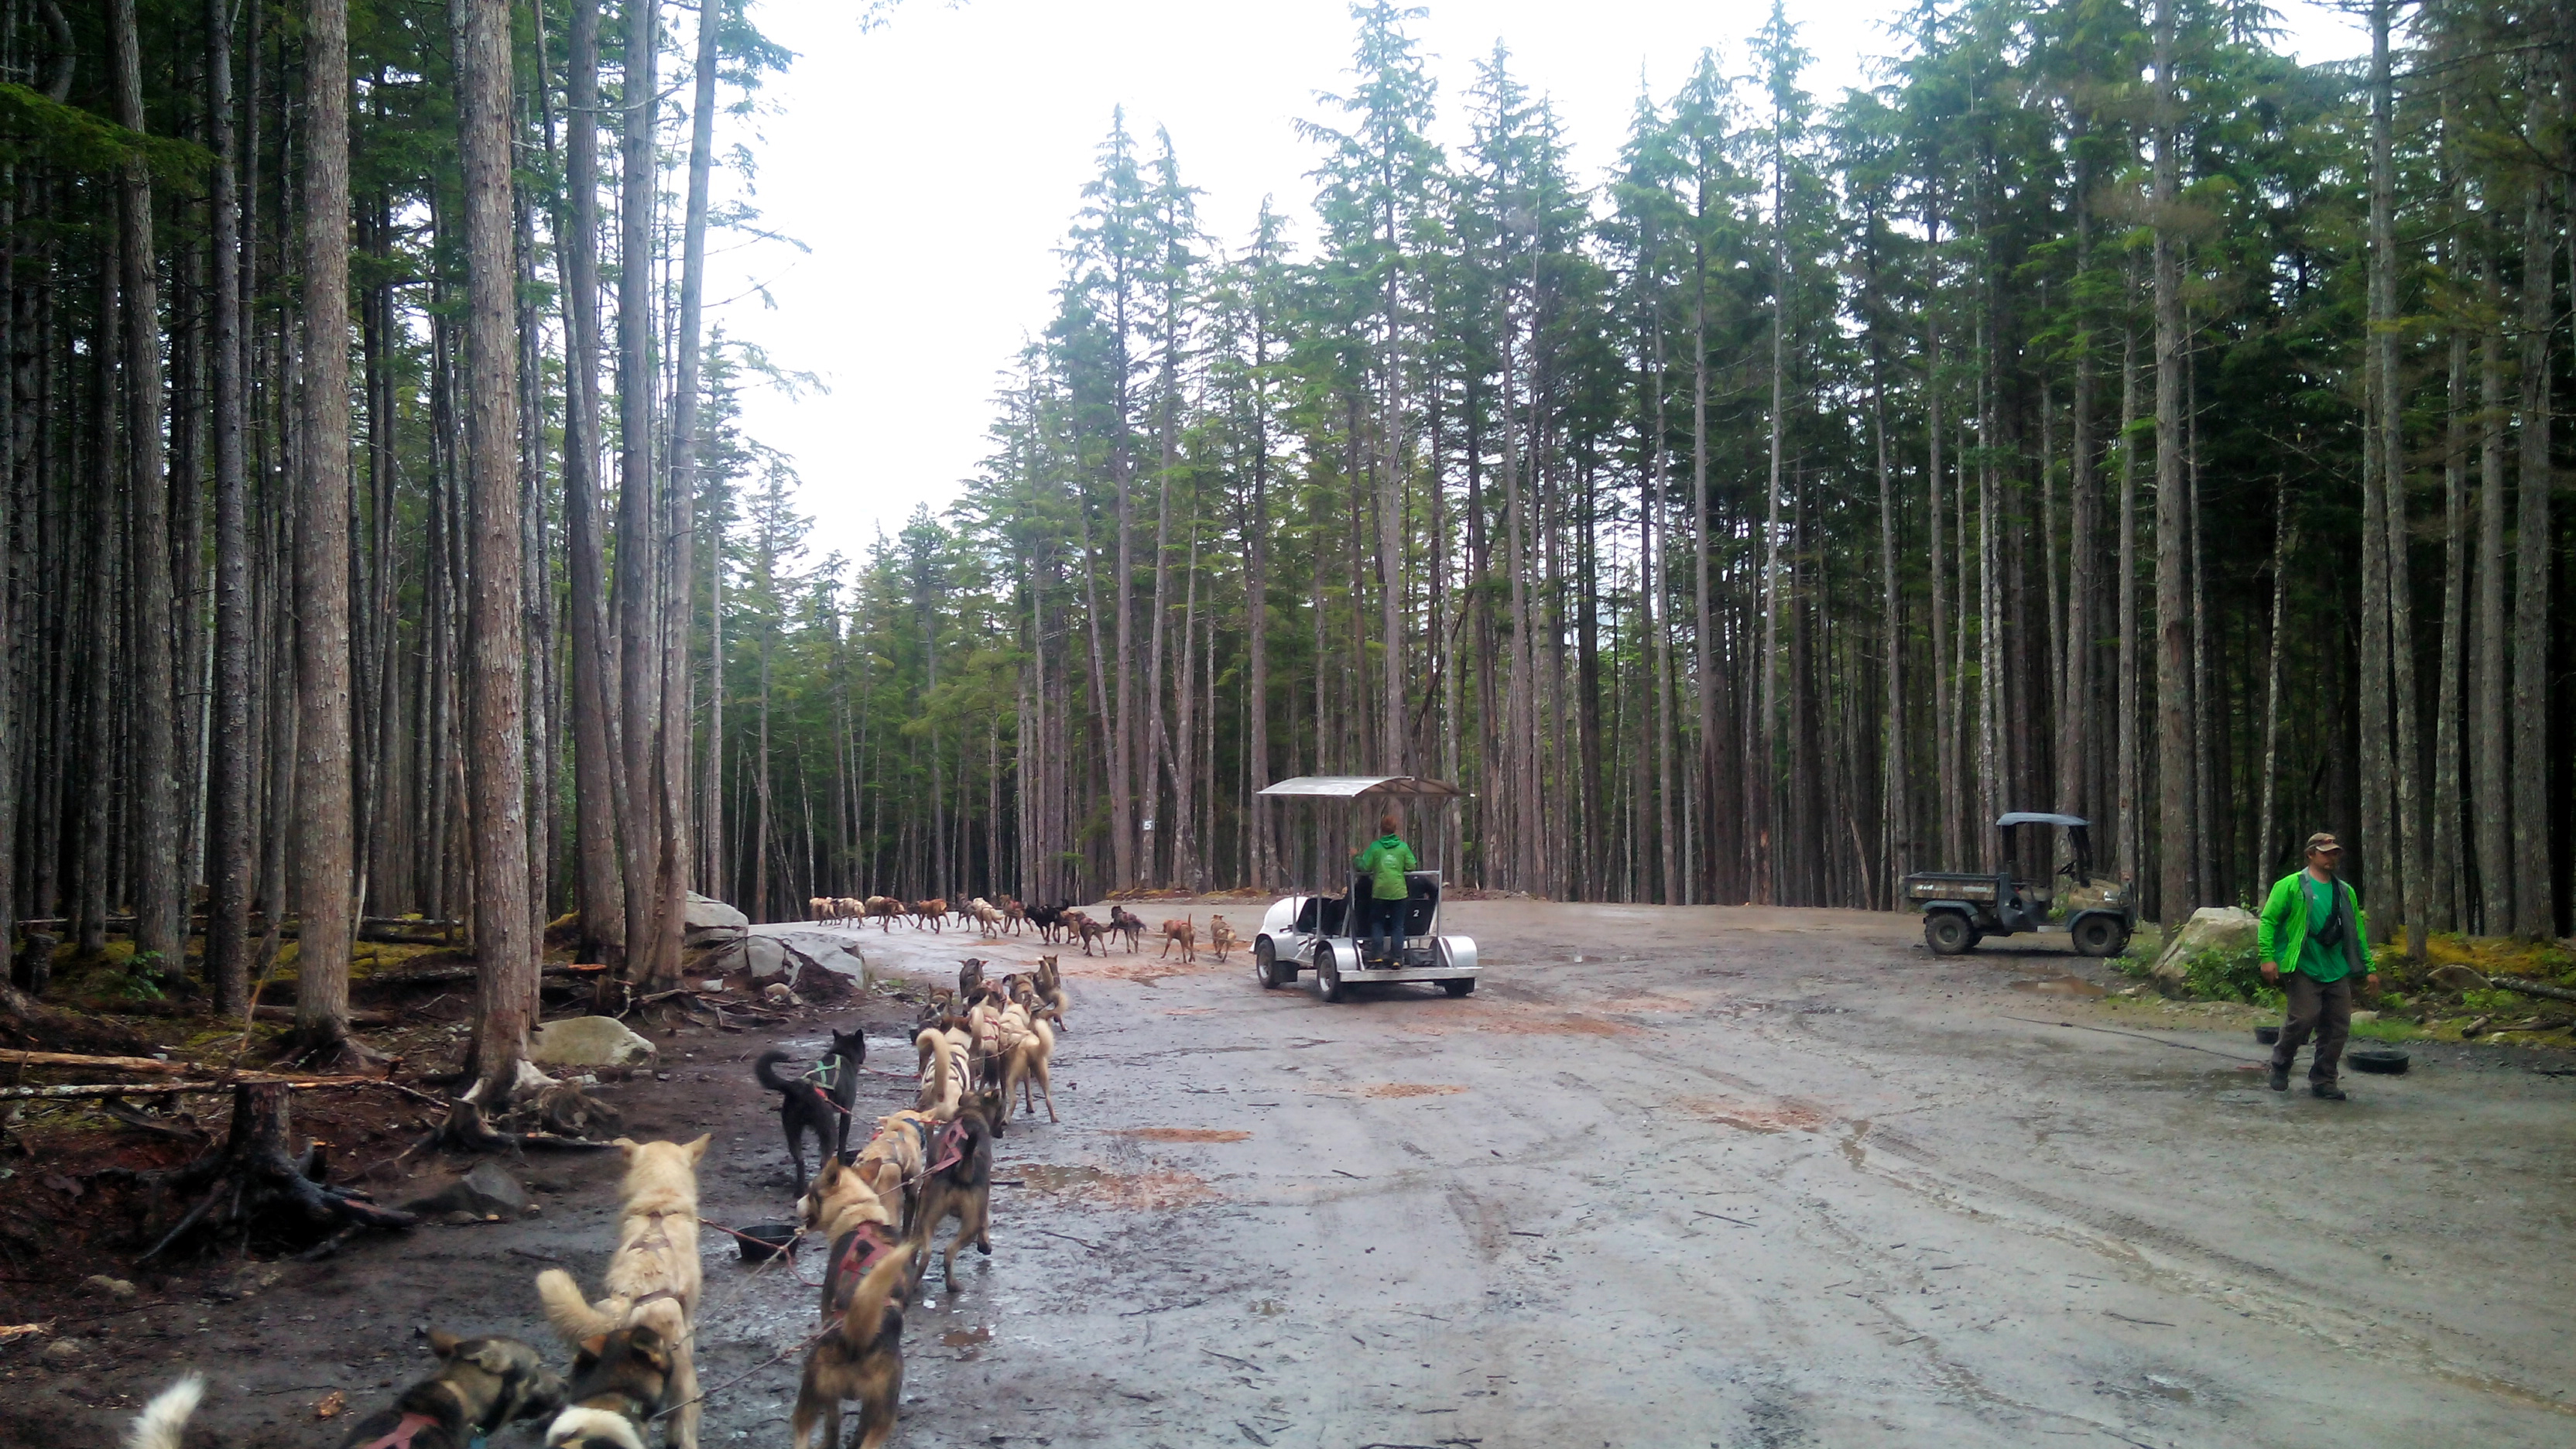
alaska, dog sledding, forest, fog, serenity, peace, day trip, dog sleds, dog sledding trip, small passes, forest trail, tree, natural environment, Bigtree, woodland, spruce fir forest, wilderness, biome, nature reserve, old growth forest, grove, woody plant, temperate coniferous forest, plant, state park, Northern hardwood forest, trail, red pine, logging, temperate broadleaf and mixed forest, tropical and subtropical coniferous forests, wood, redwood, trunk, thoroughfare, pine family, vehicle, road, conifer